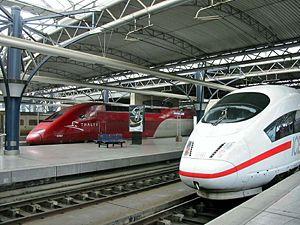
ICE et Thalys en gare du Midi à Bruxelles
La Belgique dispose d’un réseau ferroviaire très étendu. La première ligne de chemin de fer exploitée par le secteur public de l’Europe continentale fut mise en service le 5 mai 1835 entre Bruxelles-Allée verte et Malines.
Bruxelles [bʁysɛl], parfois aussi appelé aire urbaine de Bruxelles ou Grand Bruxelles, est une ville et une agglomération de Belgique qui s'étend au-delà des limites administratives de la Région de Bruxelles-Capitale pour englober des parties du Brabant wallon et l'arrondissement de Hal-Vilvorde, et au centre de laquelle se trouve la commune de Bruxelles proprement dite, dont le nom utilisé par la constitution belge est ville de Bruxelles.